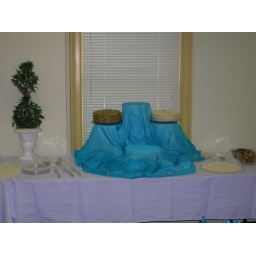
These cakes were the homemade cakes on another table near wedding cake